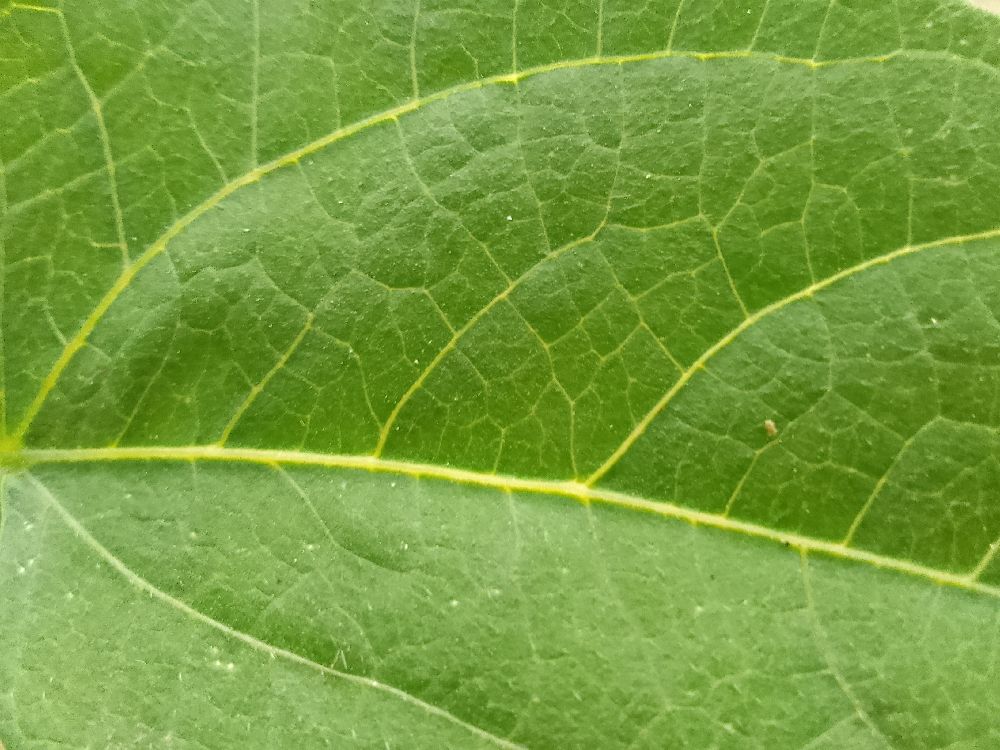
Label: healthy